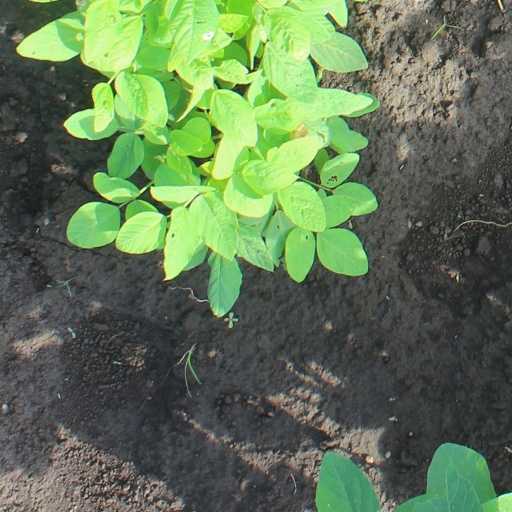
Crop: soybean